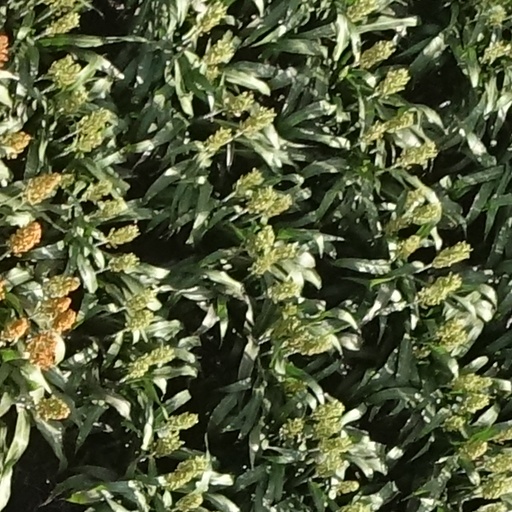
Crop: sorghum